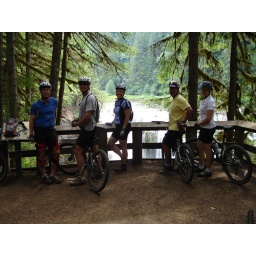
On a non windy day we drove to the Lewis River in Washington for a mountain bike ride.